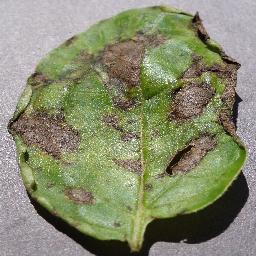
Etiqueta: Tizon_Temprano